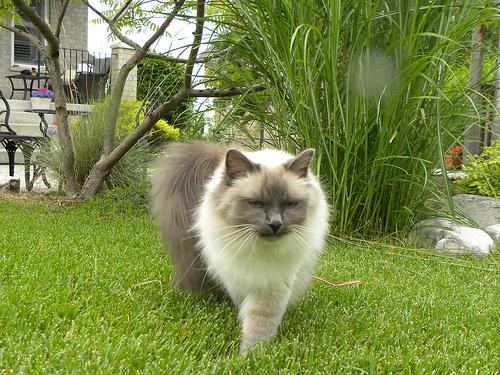
Breed: Birman